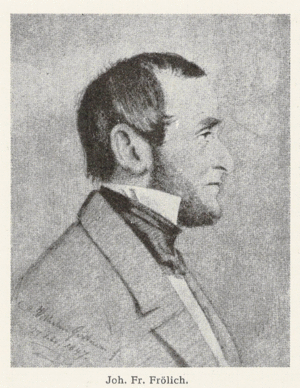
J.F. Frøhlich
J.F. Frøhlich.
Tegning af komponisten Frederik Frølich (1806-1860). Frederiksborgmuseet
Johannes Frederik Frøhlich var en dansk musiker, dirigent og komponist.